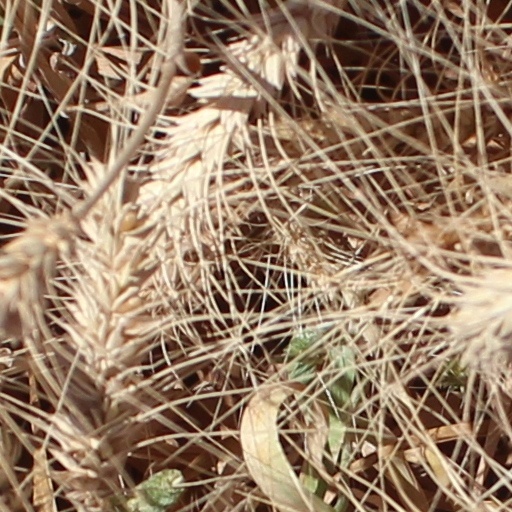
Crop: wheat